Bloomberg Terminal

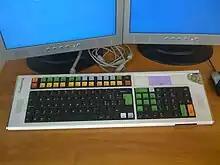
An early 2000s Bloomberg terminal keyboard

The terminal implements a client-server architecture with the server running on a multiprocessor Unix platform. The client, used by end users to interact with the system, is a Windows application that typically connects directly through a router provided by Bloomberg and installed on-site. End users can also make use of an extra service ("Bloomberg Anywhere") to allow the Windows application to connect via internet/IP, or Web access via a Citrix client. There are also applications that allow mobile access via Android and iOS. The server side of the terminal was originally developed using mostly the Fortran and C programming languages. Recent years have seen a transition towards C++ and embedded JavaScript on the clients and servers.